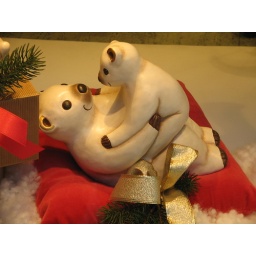
Hugging polar bears in shop window